Psychopath Diary

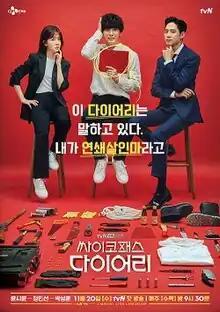
Promotional poster

Psychopath Diary is a 2019 South Korean television series starring Yoon Shi-yoon, Jung In-sun and Park Sung-hoon. It aired on tvN from November 20, 2019 to January 9, 2020.